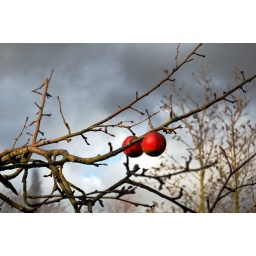
couple of apples left on the tree in the garden